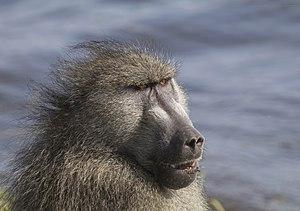
Le Chacma ou Babouin chacma est une espèce de gros babouins de savane. Il s'agit de la plus grande et la plus grosse espèce du genre Papio.